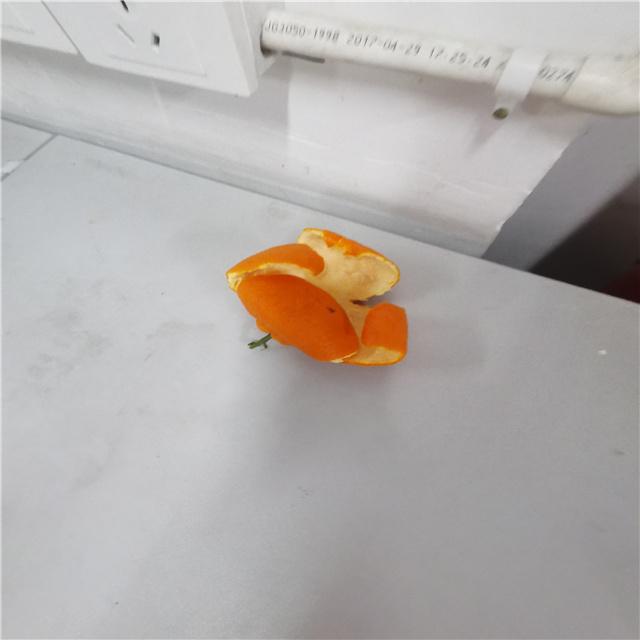
Label: peels